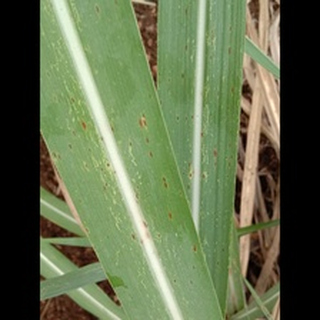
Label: sugarcane_rust